WFTDA Championships

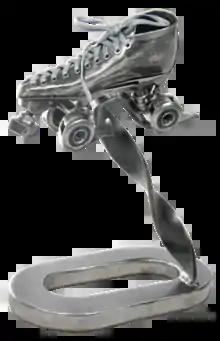
The Hydra Trophy.

The International Women's Flat Track Derby Association Championships ("WFTDA Championships" or "Champs" for short) are the leading competition for roller derby leagues.